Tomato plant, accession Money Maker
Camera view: tilt-top (135 deg); turntable rotation: 150 degrees
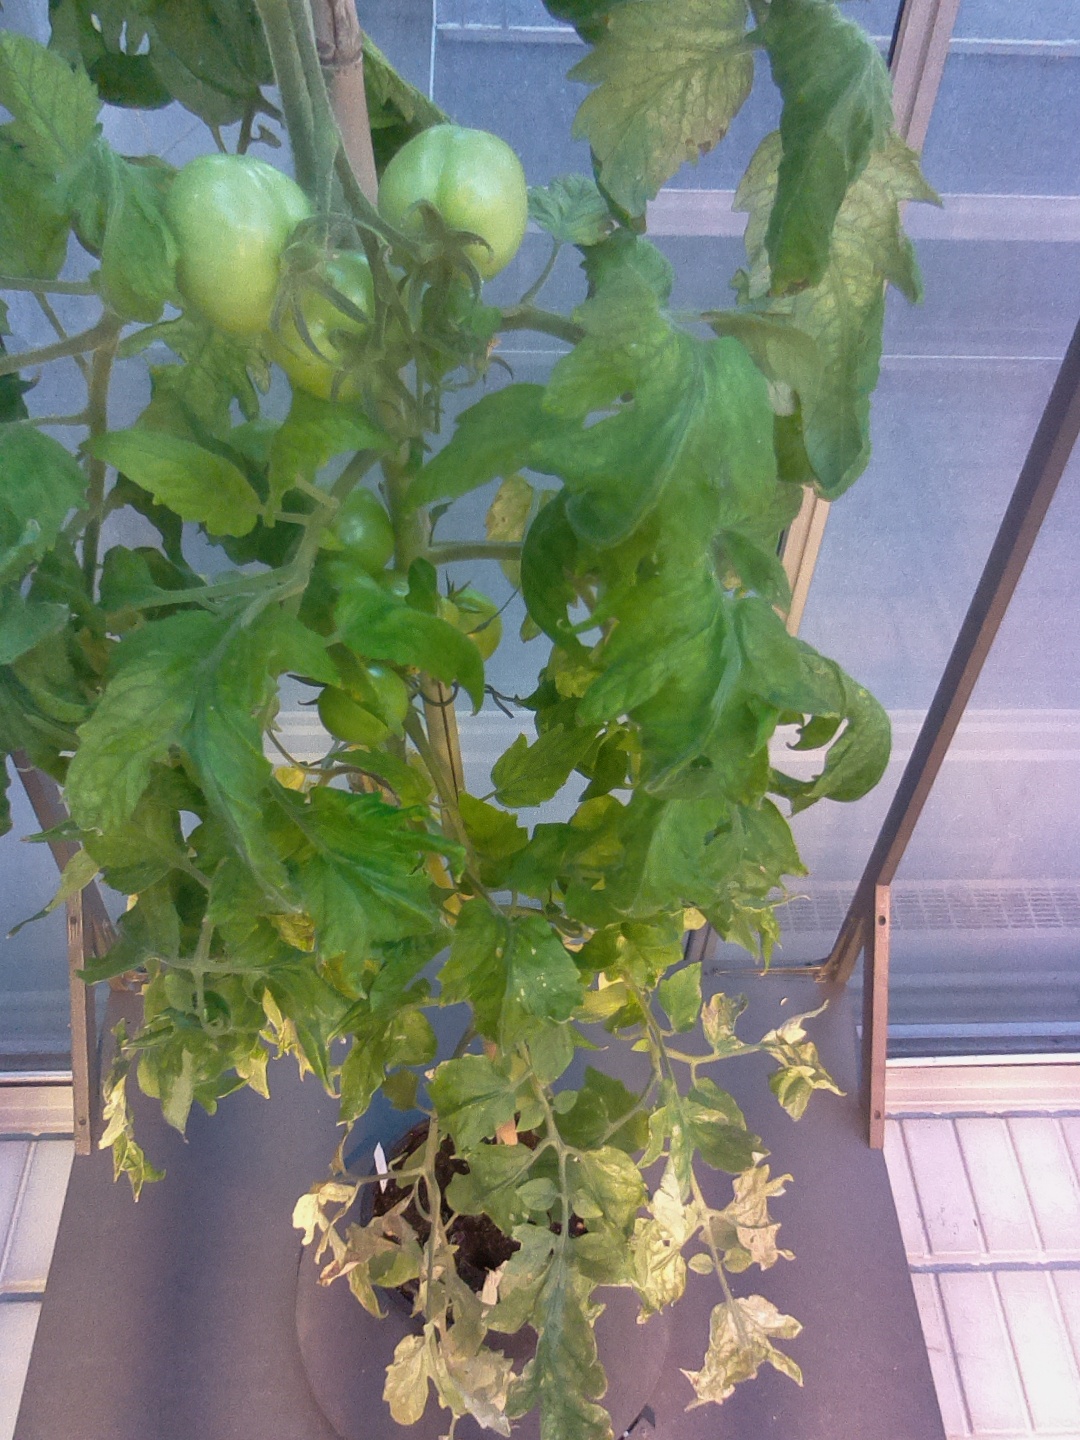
BBCH growth stage 76: 60%-70% of final fruit size